Robert William Strong Sr.

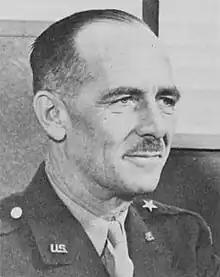

Robert William Strong Sr. (March 12, 1890 – October 16, 1975) was an American brigadier general.